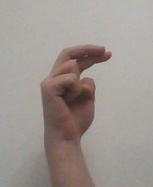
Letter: zay